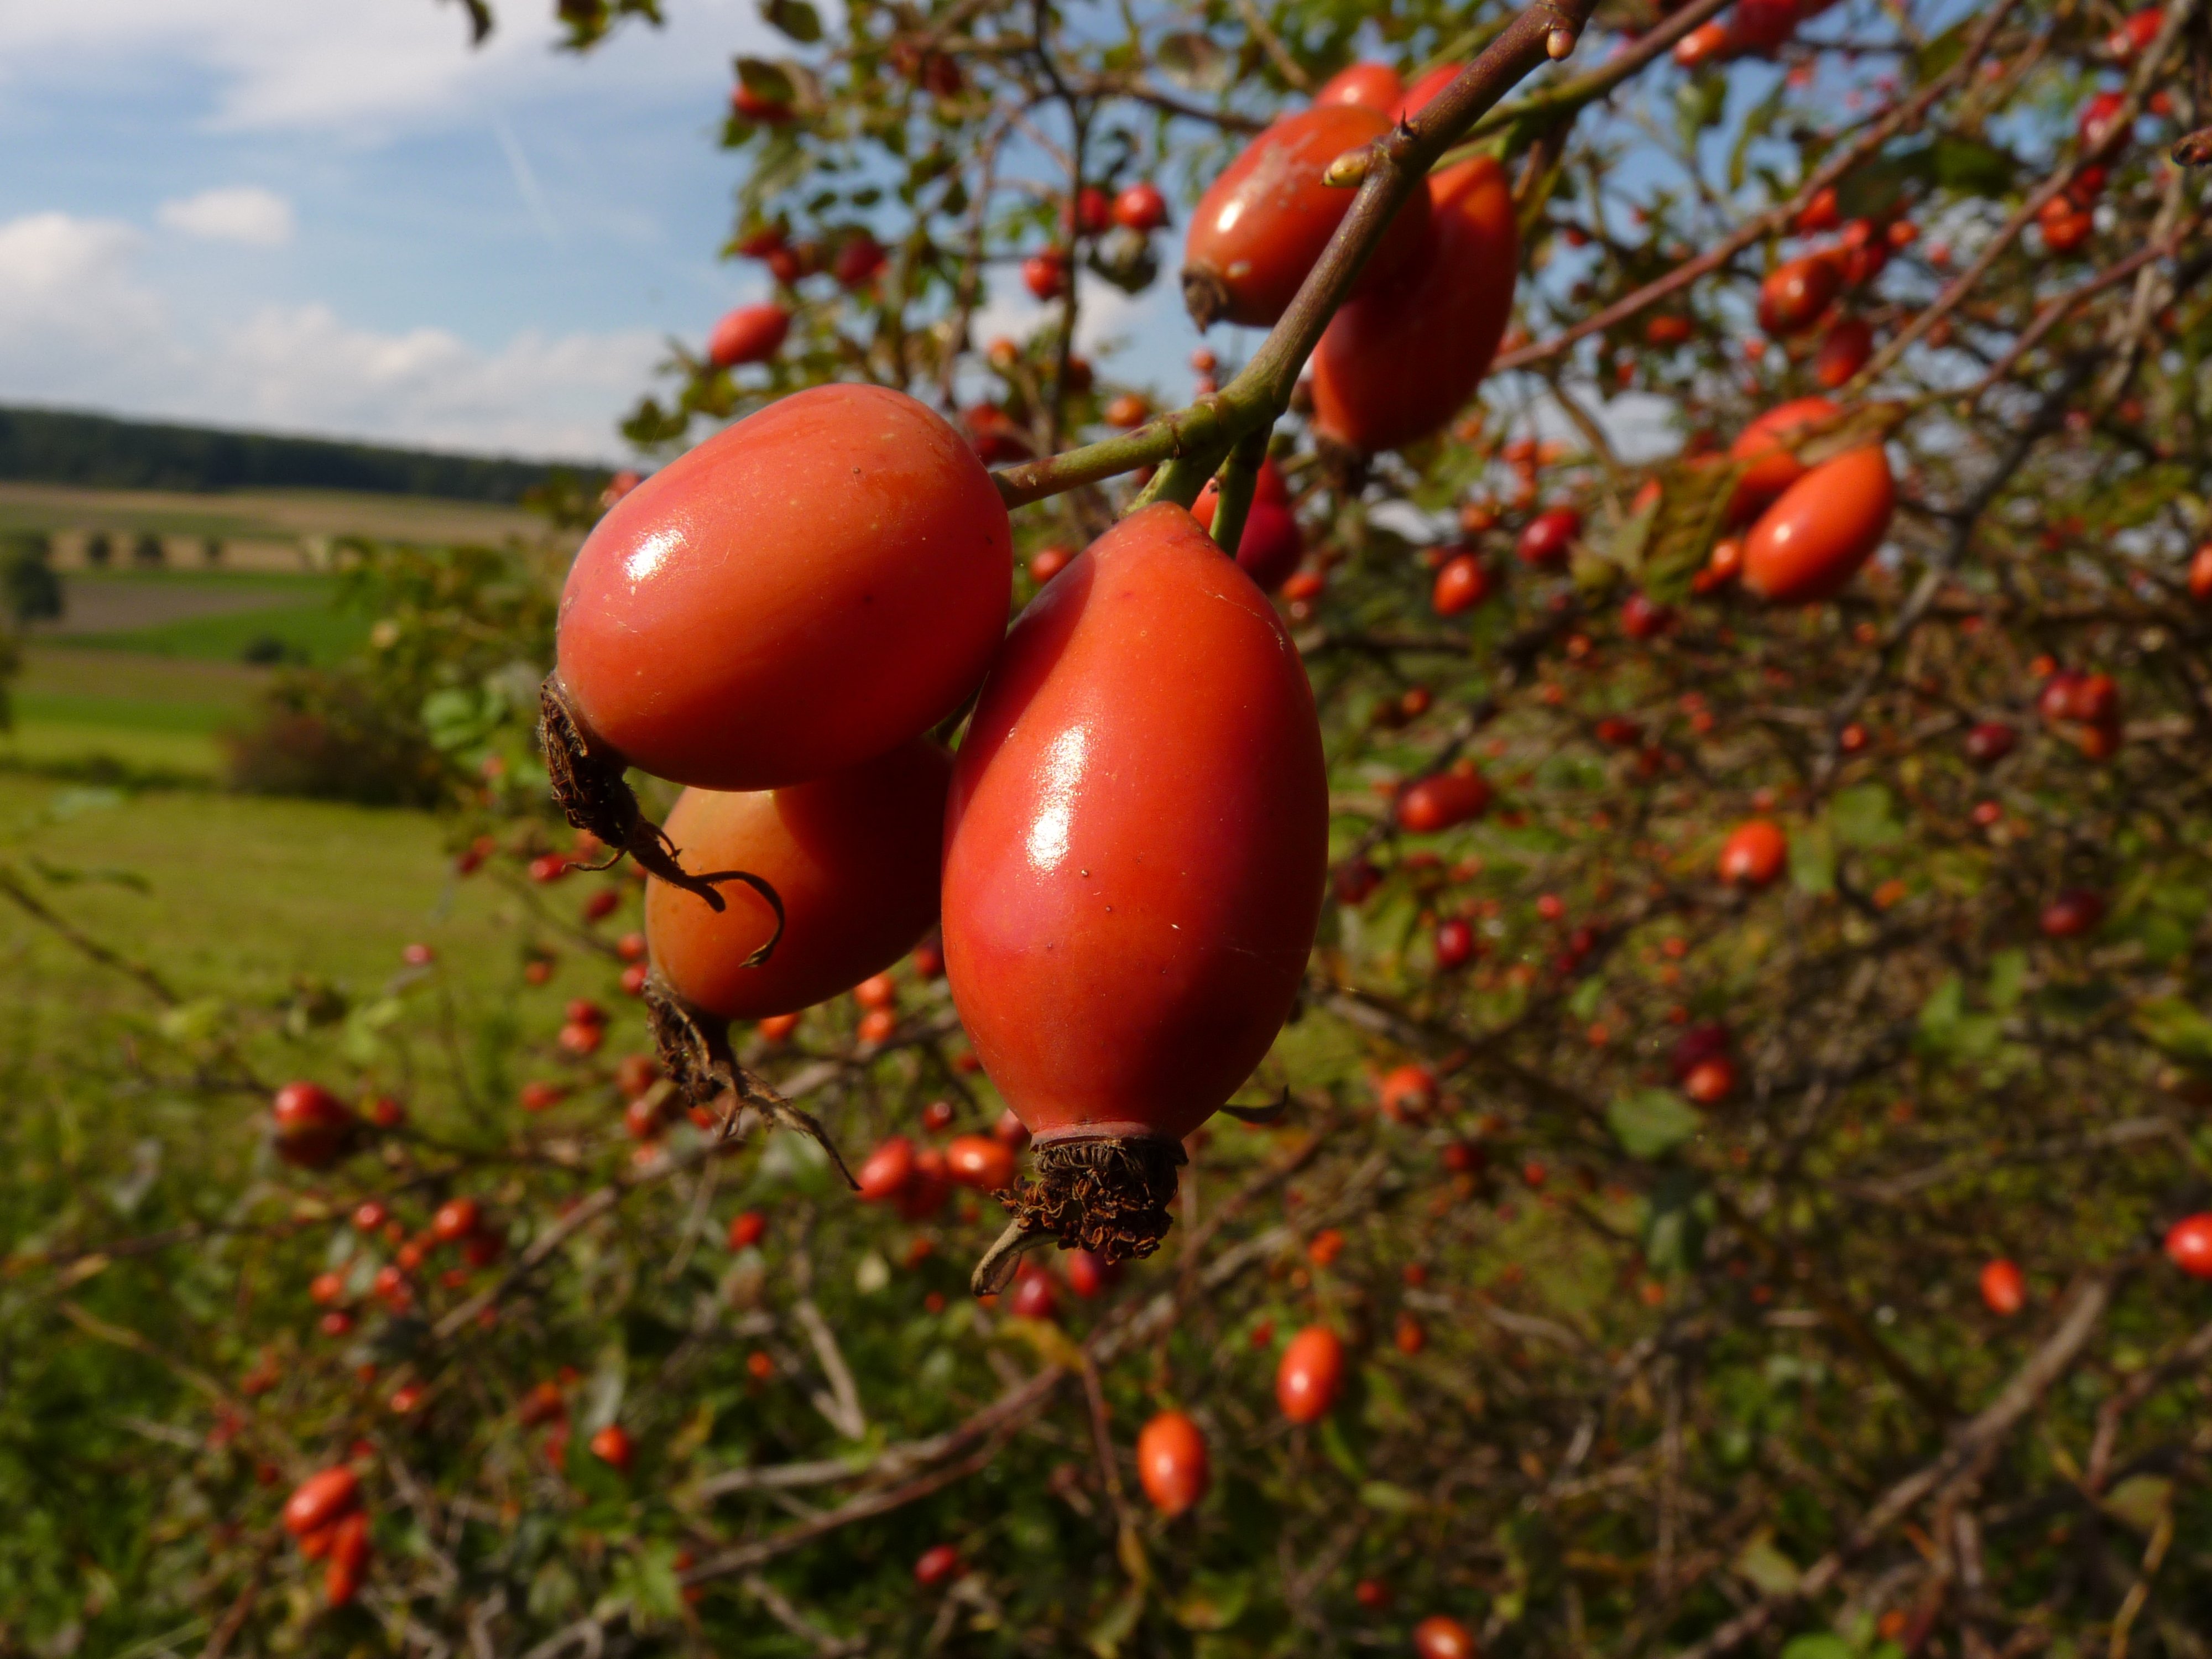
tree, branch, plant, fruit, leaf, flower, thorn, bush, food, red, produce, vegetable, autumn, flora, tomato, rose hip, flowering plant, spiny, land plant